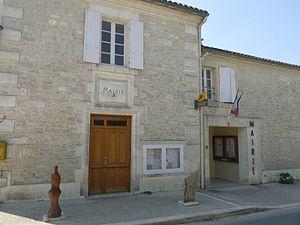
Mairie de Bréville, Charente, France
Bréville est une commune du Sud-Ouest de la France située dans le département de la Charente.